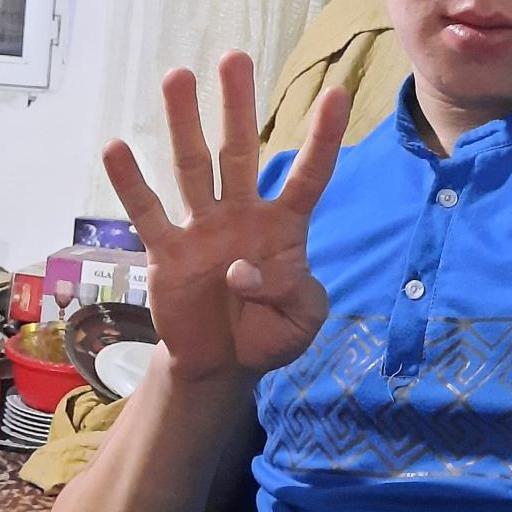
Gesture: four